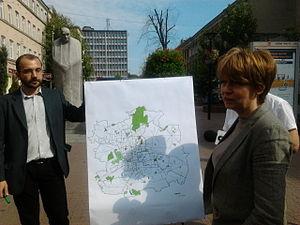
La Semaine européenne de la mobilité est une campagne annuelle se déroulant pendant une semaine de septembre ayant pour but de sensibiliser les citoyens européens à l'utilisation des transports publics, du vélo, de la marche, du covoiturage afin d'encourager les villes européennes à promouvoir ces modes de transport et à investir dans les infrastructures nécessaires. La première s'est déroulée en 2002.